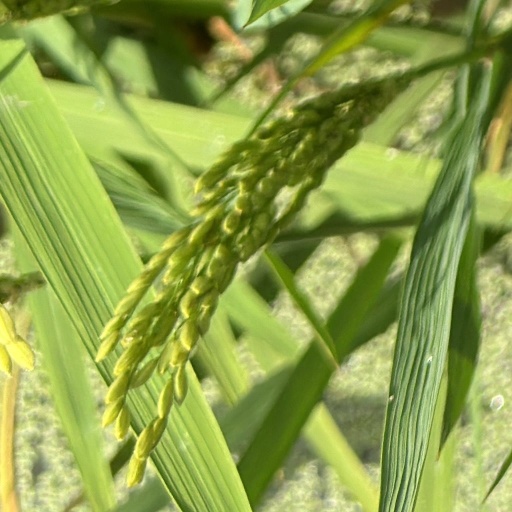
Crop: rice